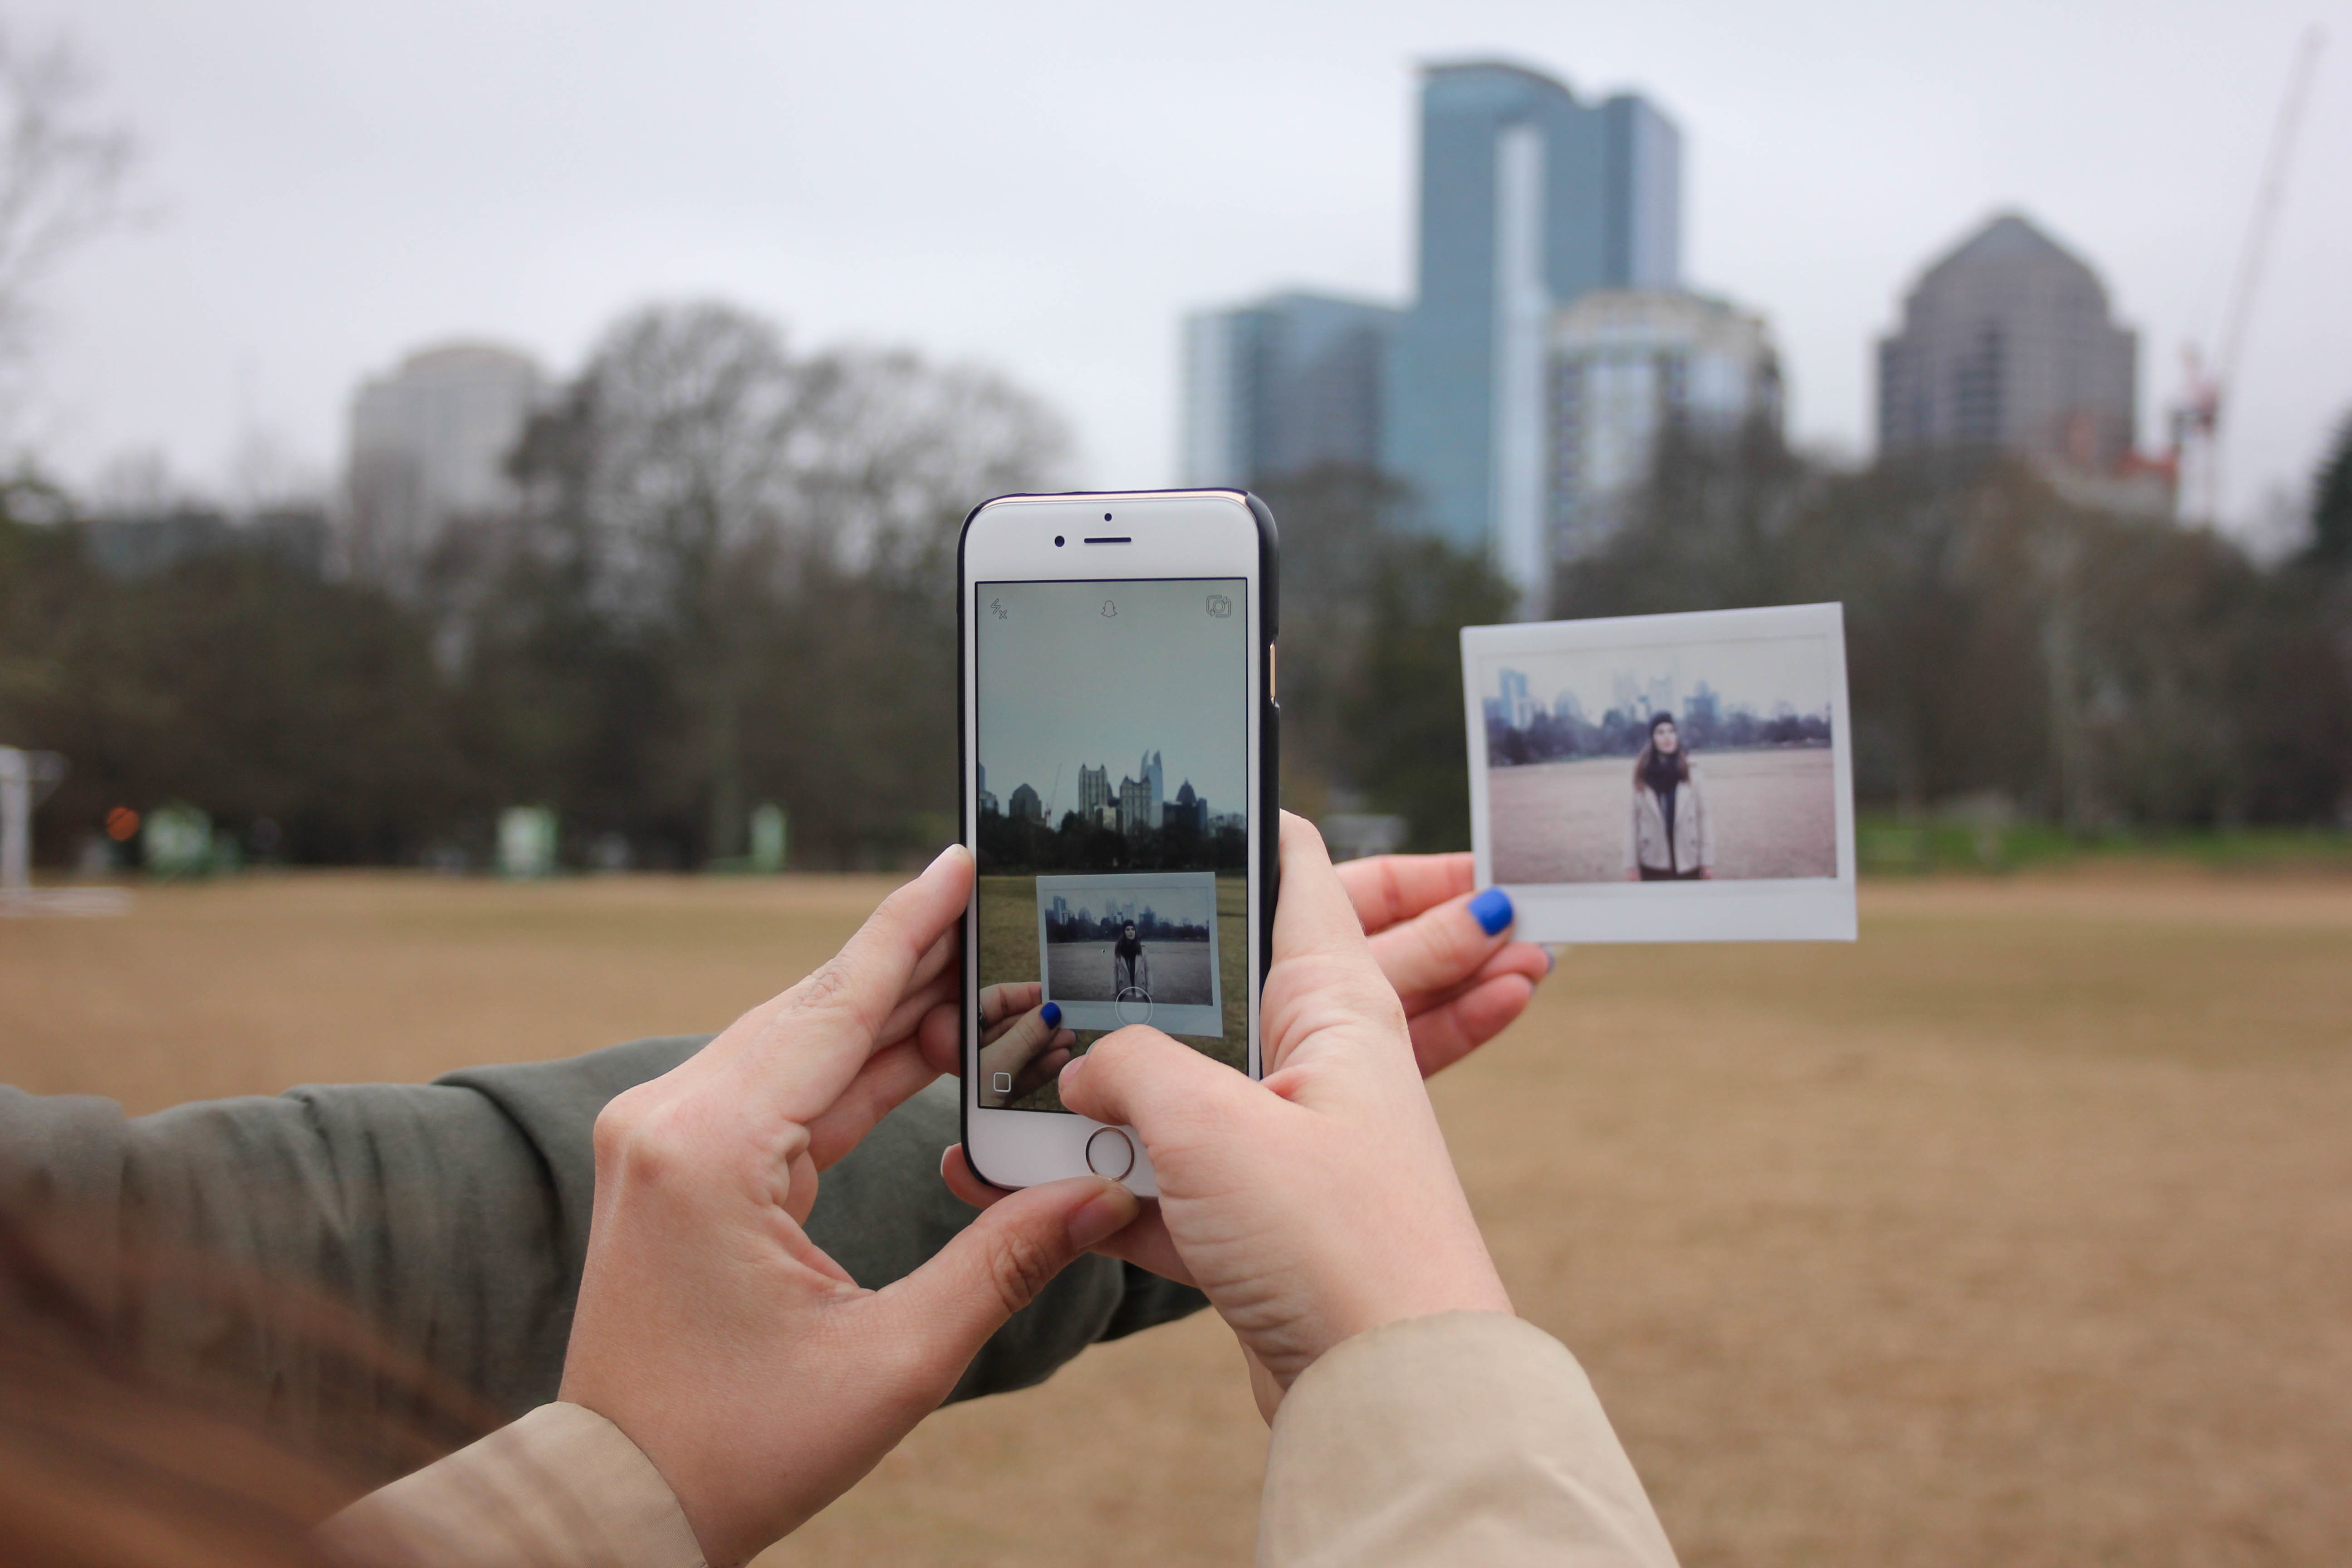
iphone, smartphone, hand, technology, photography, driving, photo, phone, gadget, mobile phone, polaroid, screenshot, portable communications device